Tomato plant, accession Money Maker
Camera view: vertical (180 deg); turntable rotation: 180 degrees
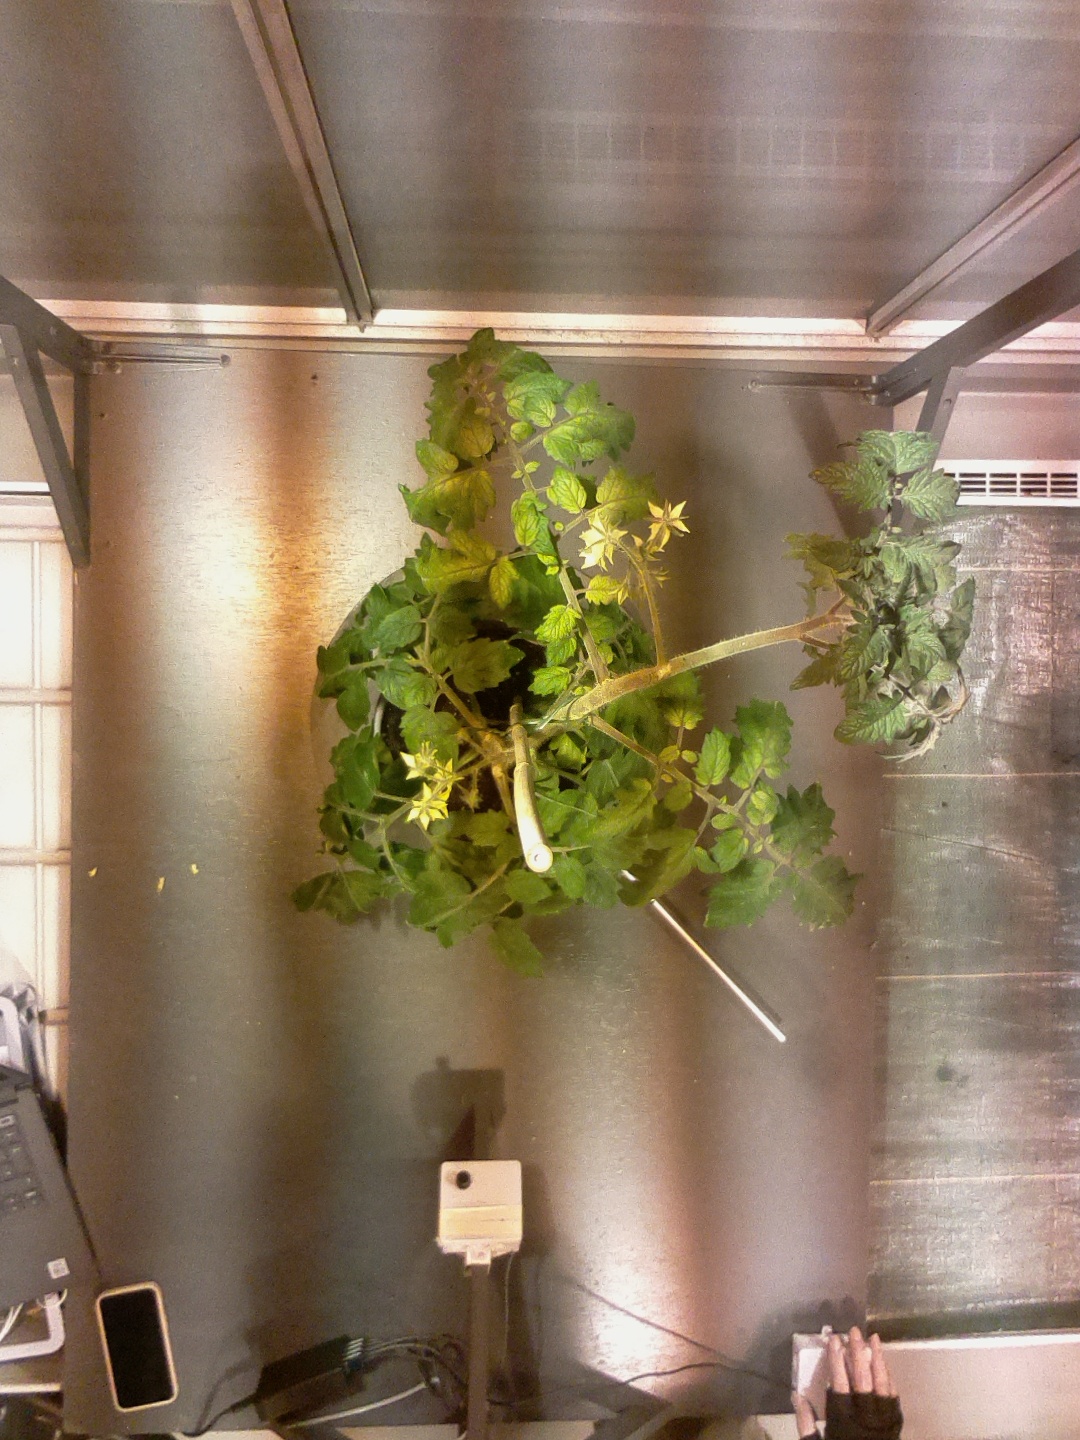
BBCH growth stage 68: Full flowering, 80%-90% of flowers open, more petals falling